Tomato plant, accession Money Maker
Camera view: bottom (45 deg); turntable rotation: 210 degrees
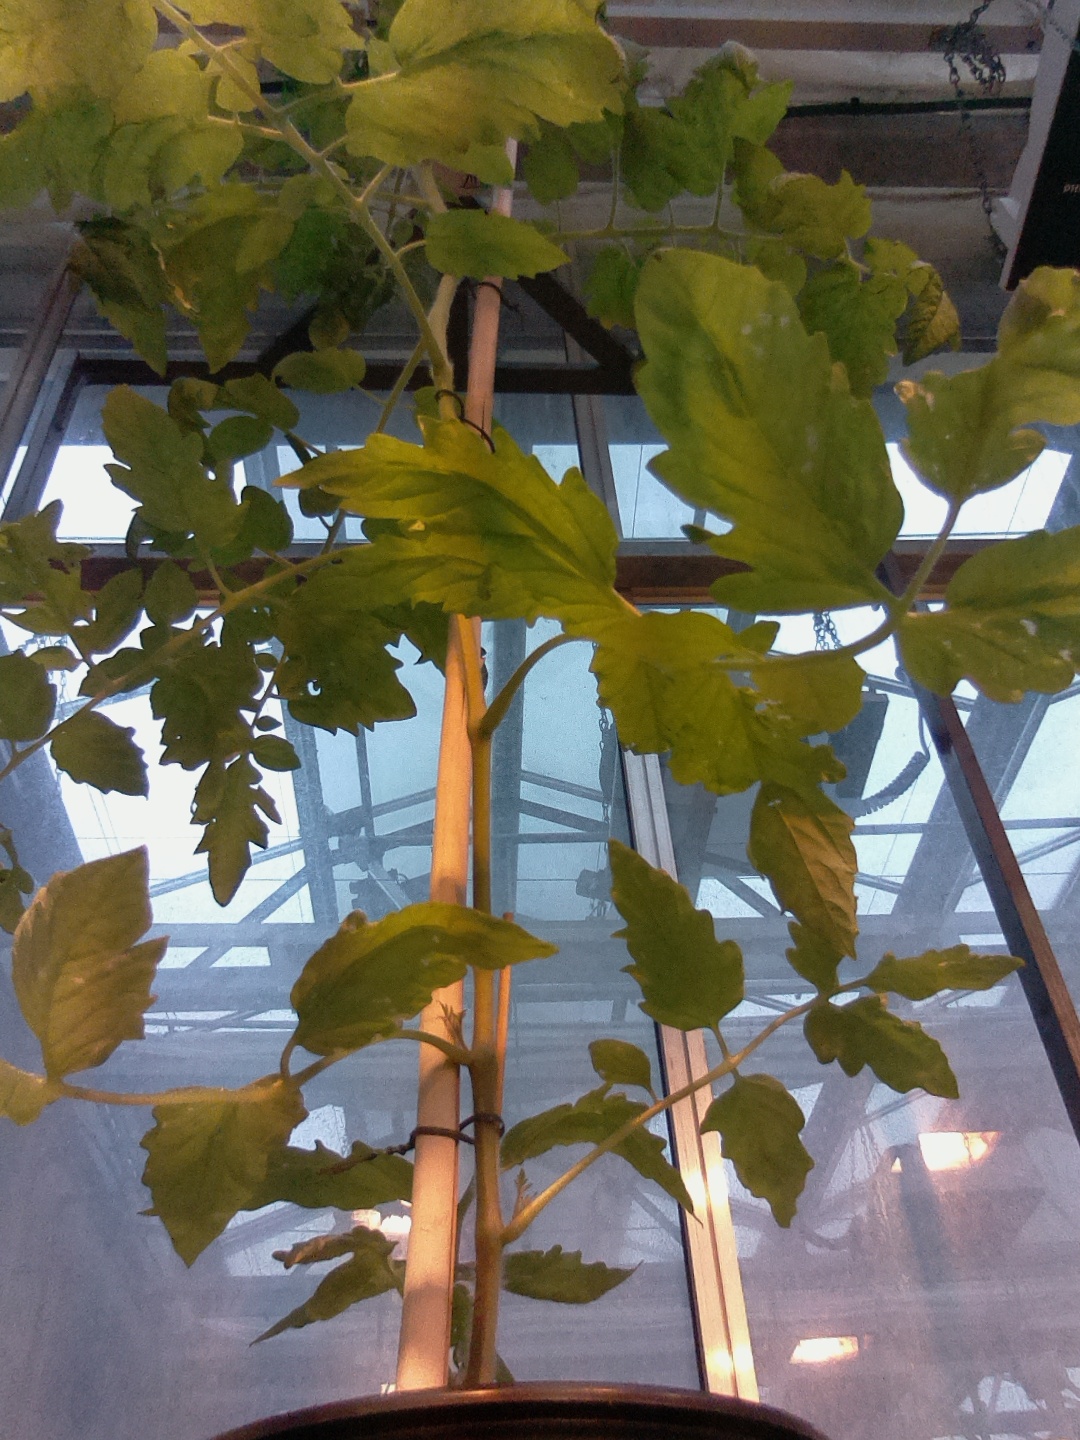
BBCH growth stage 60: First flowers open